Tekken: Blood Vengeance

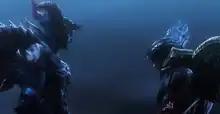
The Devil forms of Kazuya (left) and Jin were redesigned due the director's desire.

In regards to the voice acting, Harada explained that a new one was created due to the differences the movie has with the games; In the latest games every character spoke their own language and understood each other regardless of difference. The film was given two languages: Japanese and English. As a result, several new actors performed the roles of the returning characters. The role of Ling Xiaoyu was given to veteran voice actress, Maaya Sakamoto. Mōri enjoyed Sakamoto's performance, believing her work turned Xiaoyu into a beautiful woman while also noting how Mamoru Miyano gave Shin an air of mystery.